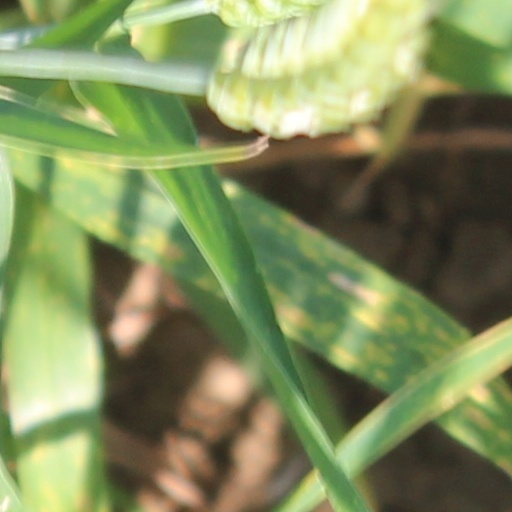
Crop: wheat